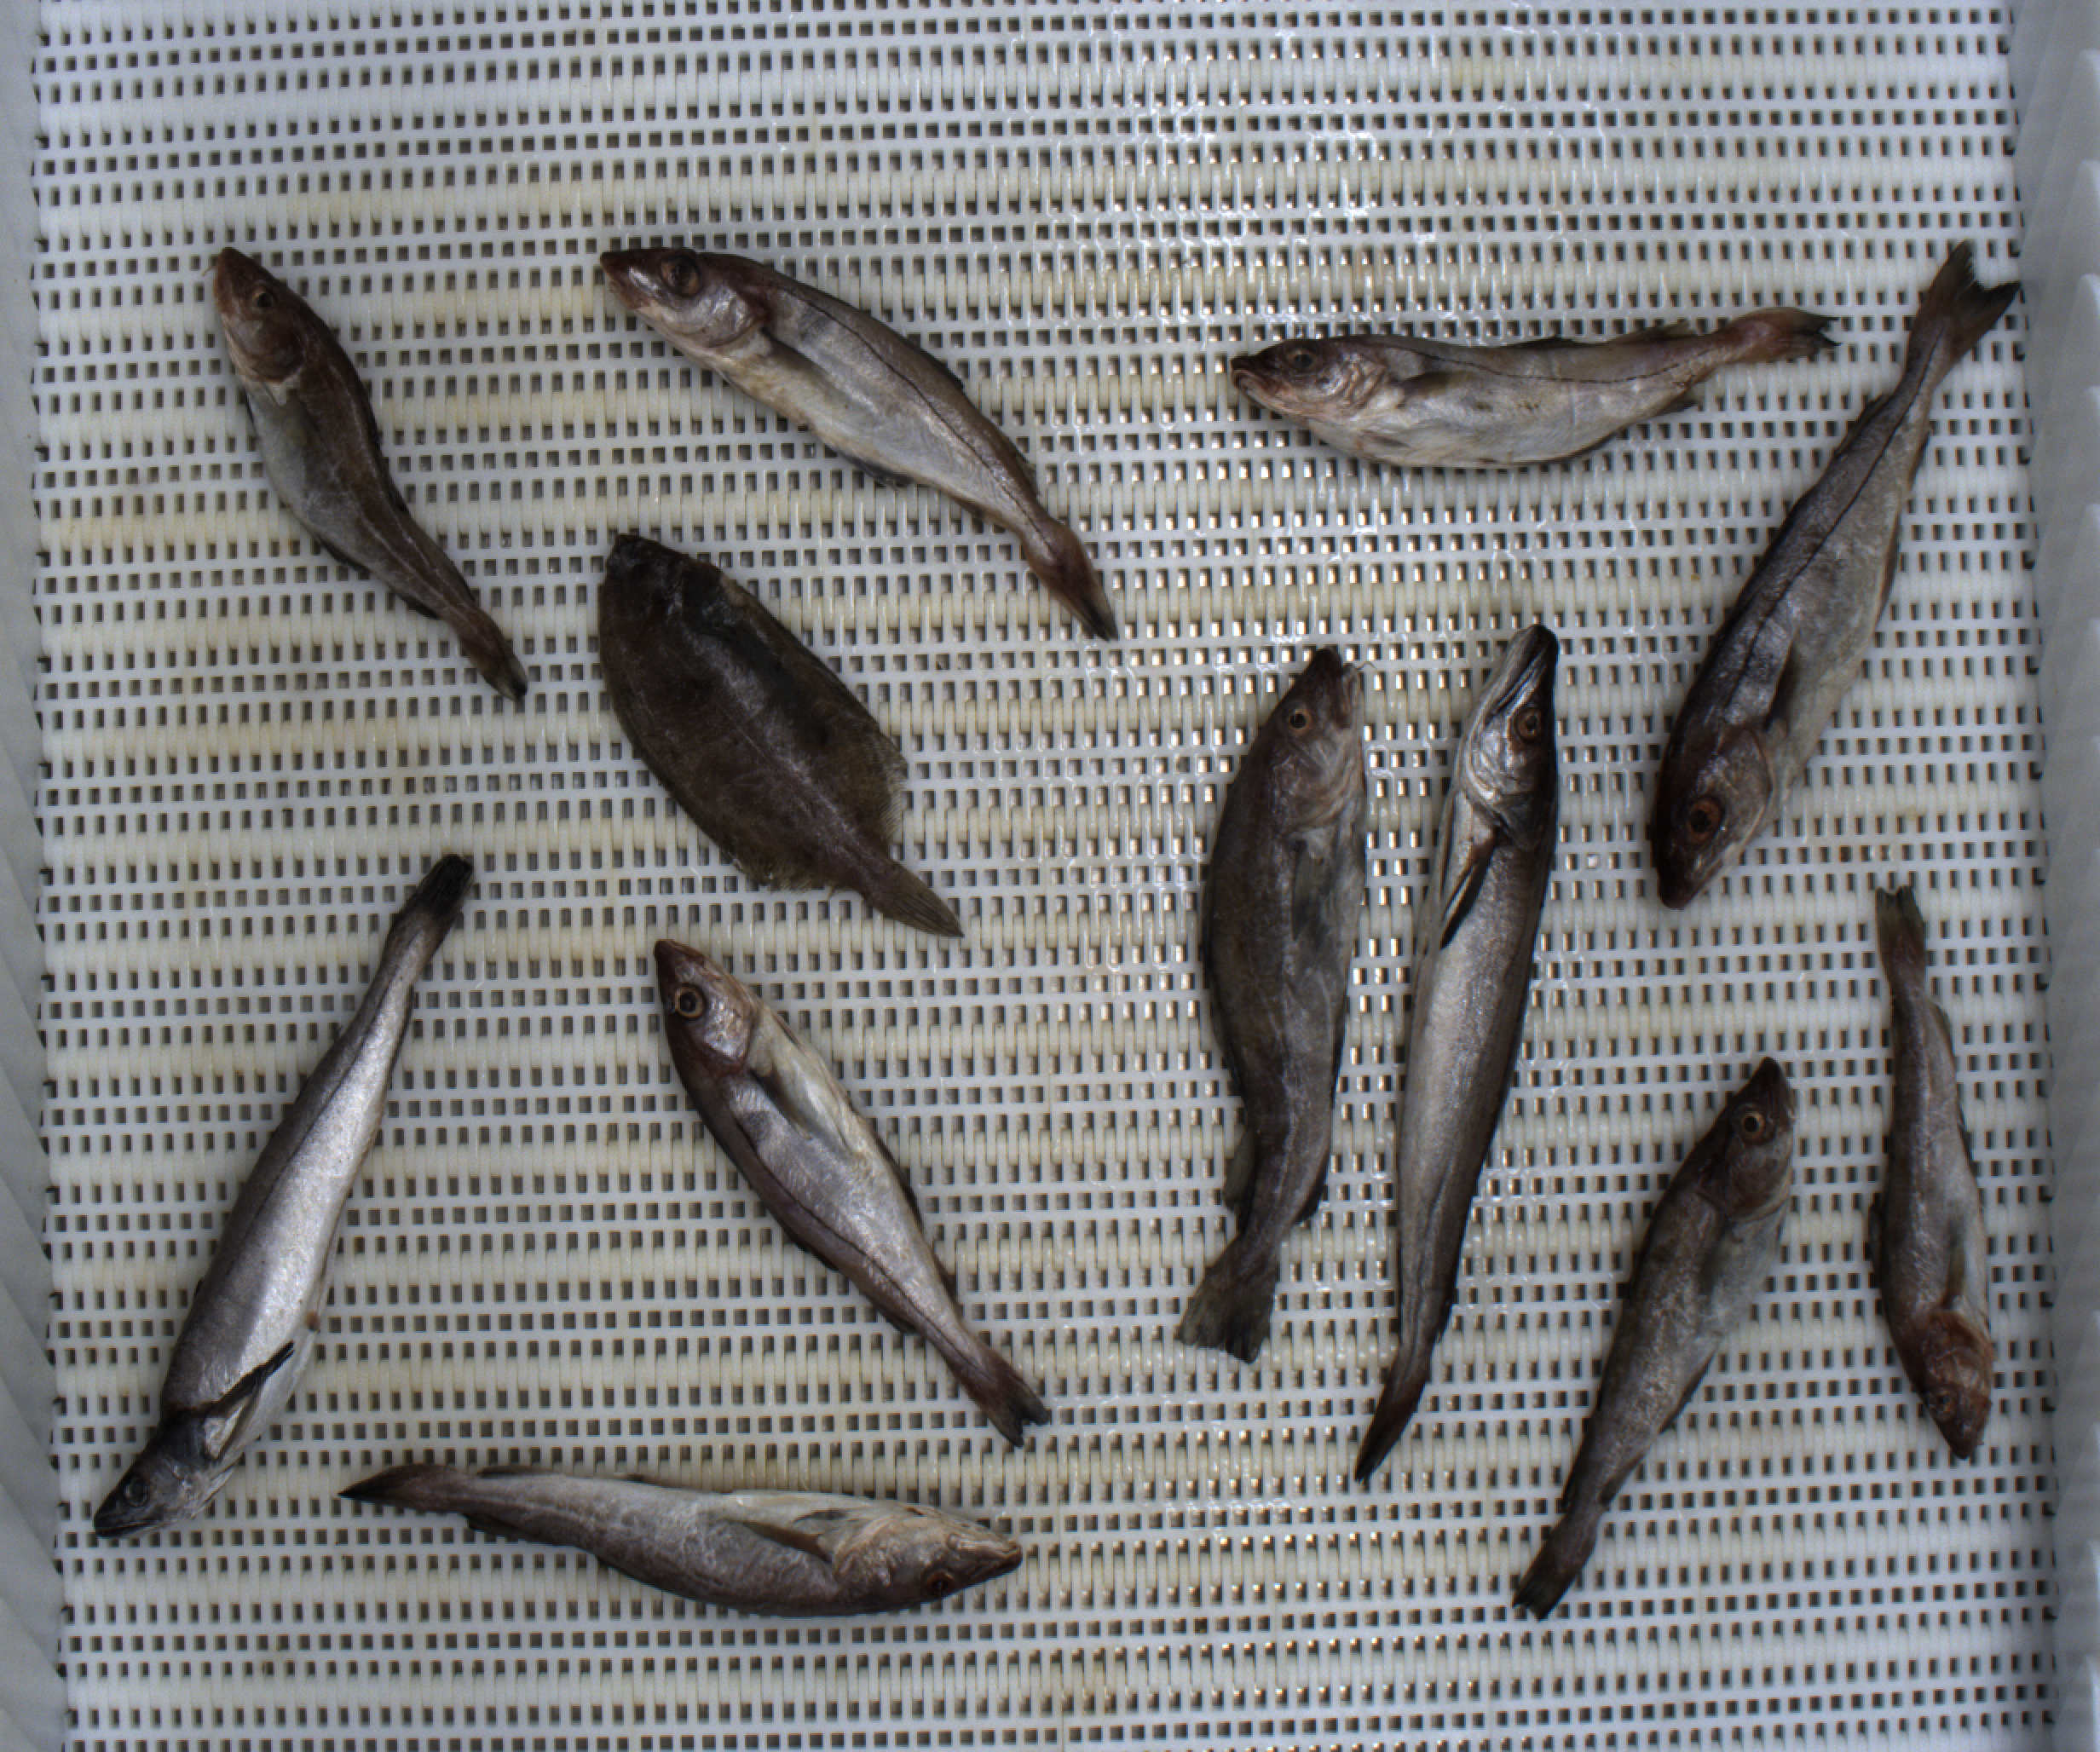
Total fish: 12
Cod: 5
Haddock: 4
Whiting: 0
Hake: 2
Horse mackerel: 0
Saithe: 0
Other: 1